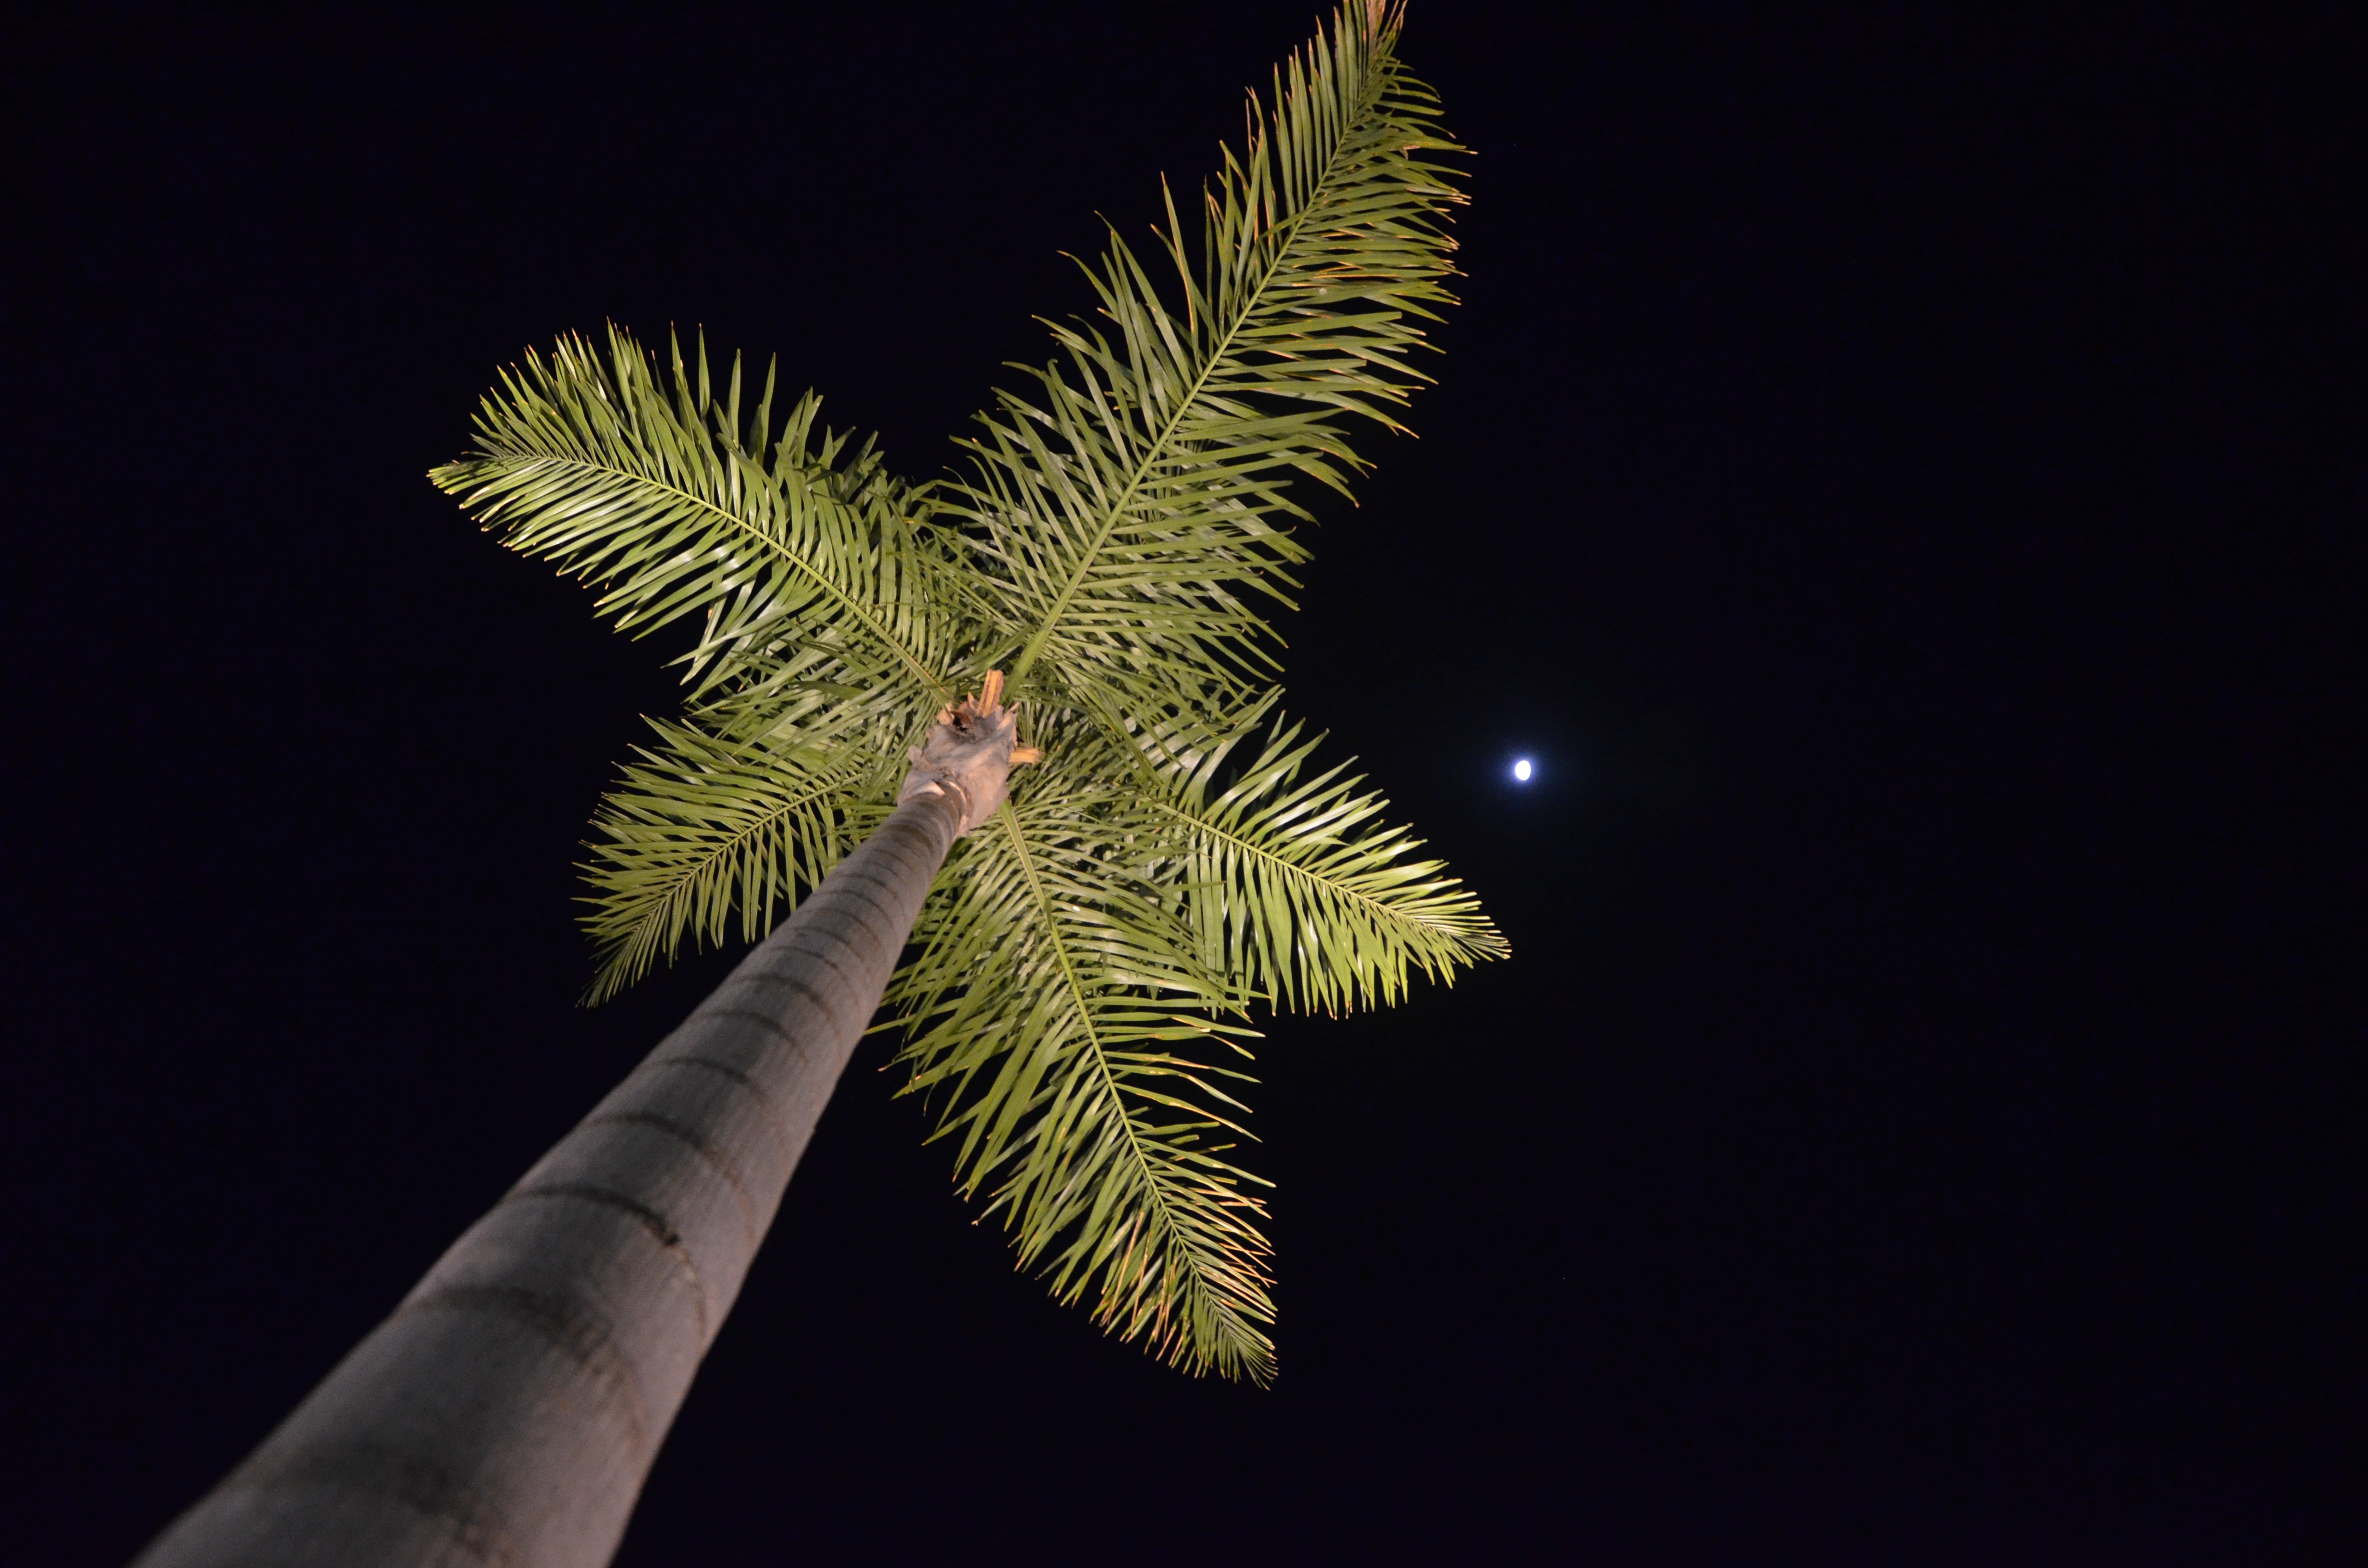
tree, branch, plant, palm tree, leaf, flower, green, botany, fir, moon, flora, twig, conifer, close up, spruce, larch, macro photography, nocturne, flowering plant, plant stem, woody plant, land plant, thorns spines and prickles, arecales, palm family